Carl Boardley

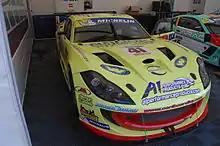
Carl Boardley's Ginetta G55 car pictured at Brands Hatch (Kent)

For 2014, Boardley is being entered by JHR Developments, the winning team of 2013 champion and now BTCC driver Tom Ingram.